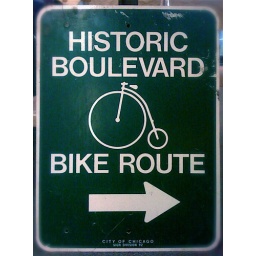
An older street sign that I found in an antique store.